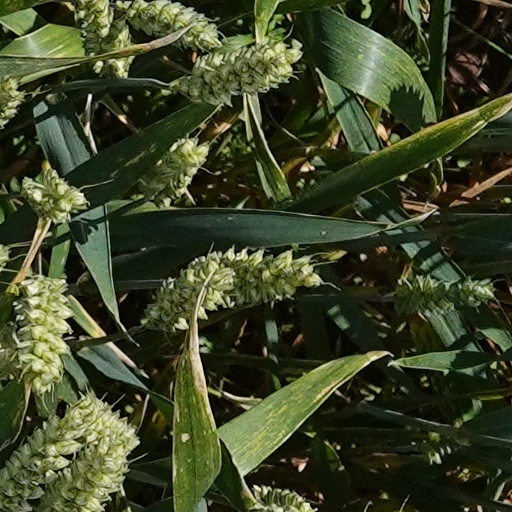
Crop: wheat